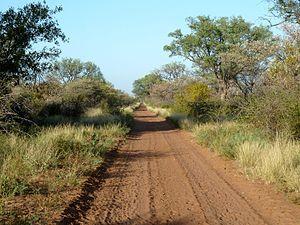
Le bushveld est une écorégion subtropicale boisée d'Afrique australe, nommée d'après le terme veld. Elle inclut la majeure partie de la province du Limpopo et une petite partie de la province du Nord-Ouest en Afrique du Sud, le district central et le district du Nord-Est du Botswana, ainsi que la province du Matabeleland méridional et une partie de la province du Matabeleland septentrional au Zimbabwe.